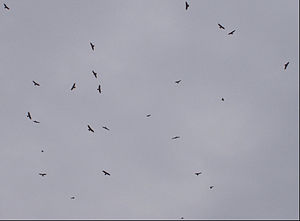
Hvepsevåge / Trækgæster i Danmark
Hvepsevåger i flok under trækket
Hvepsevåge er en middelstor europæisk rovfugl, der overvintrer i Afrika. Den lever skjult i skove, også i Danmark. Oftest iagttages fuglen på trækket forår og sensommer, hvor den ligesom andre rovfugle udnytter termikken til at skrue sig op og derefter glide på ubevægelige vinger i retning af målet.